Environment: real
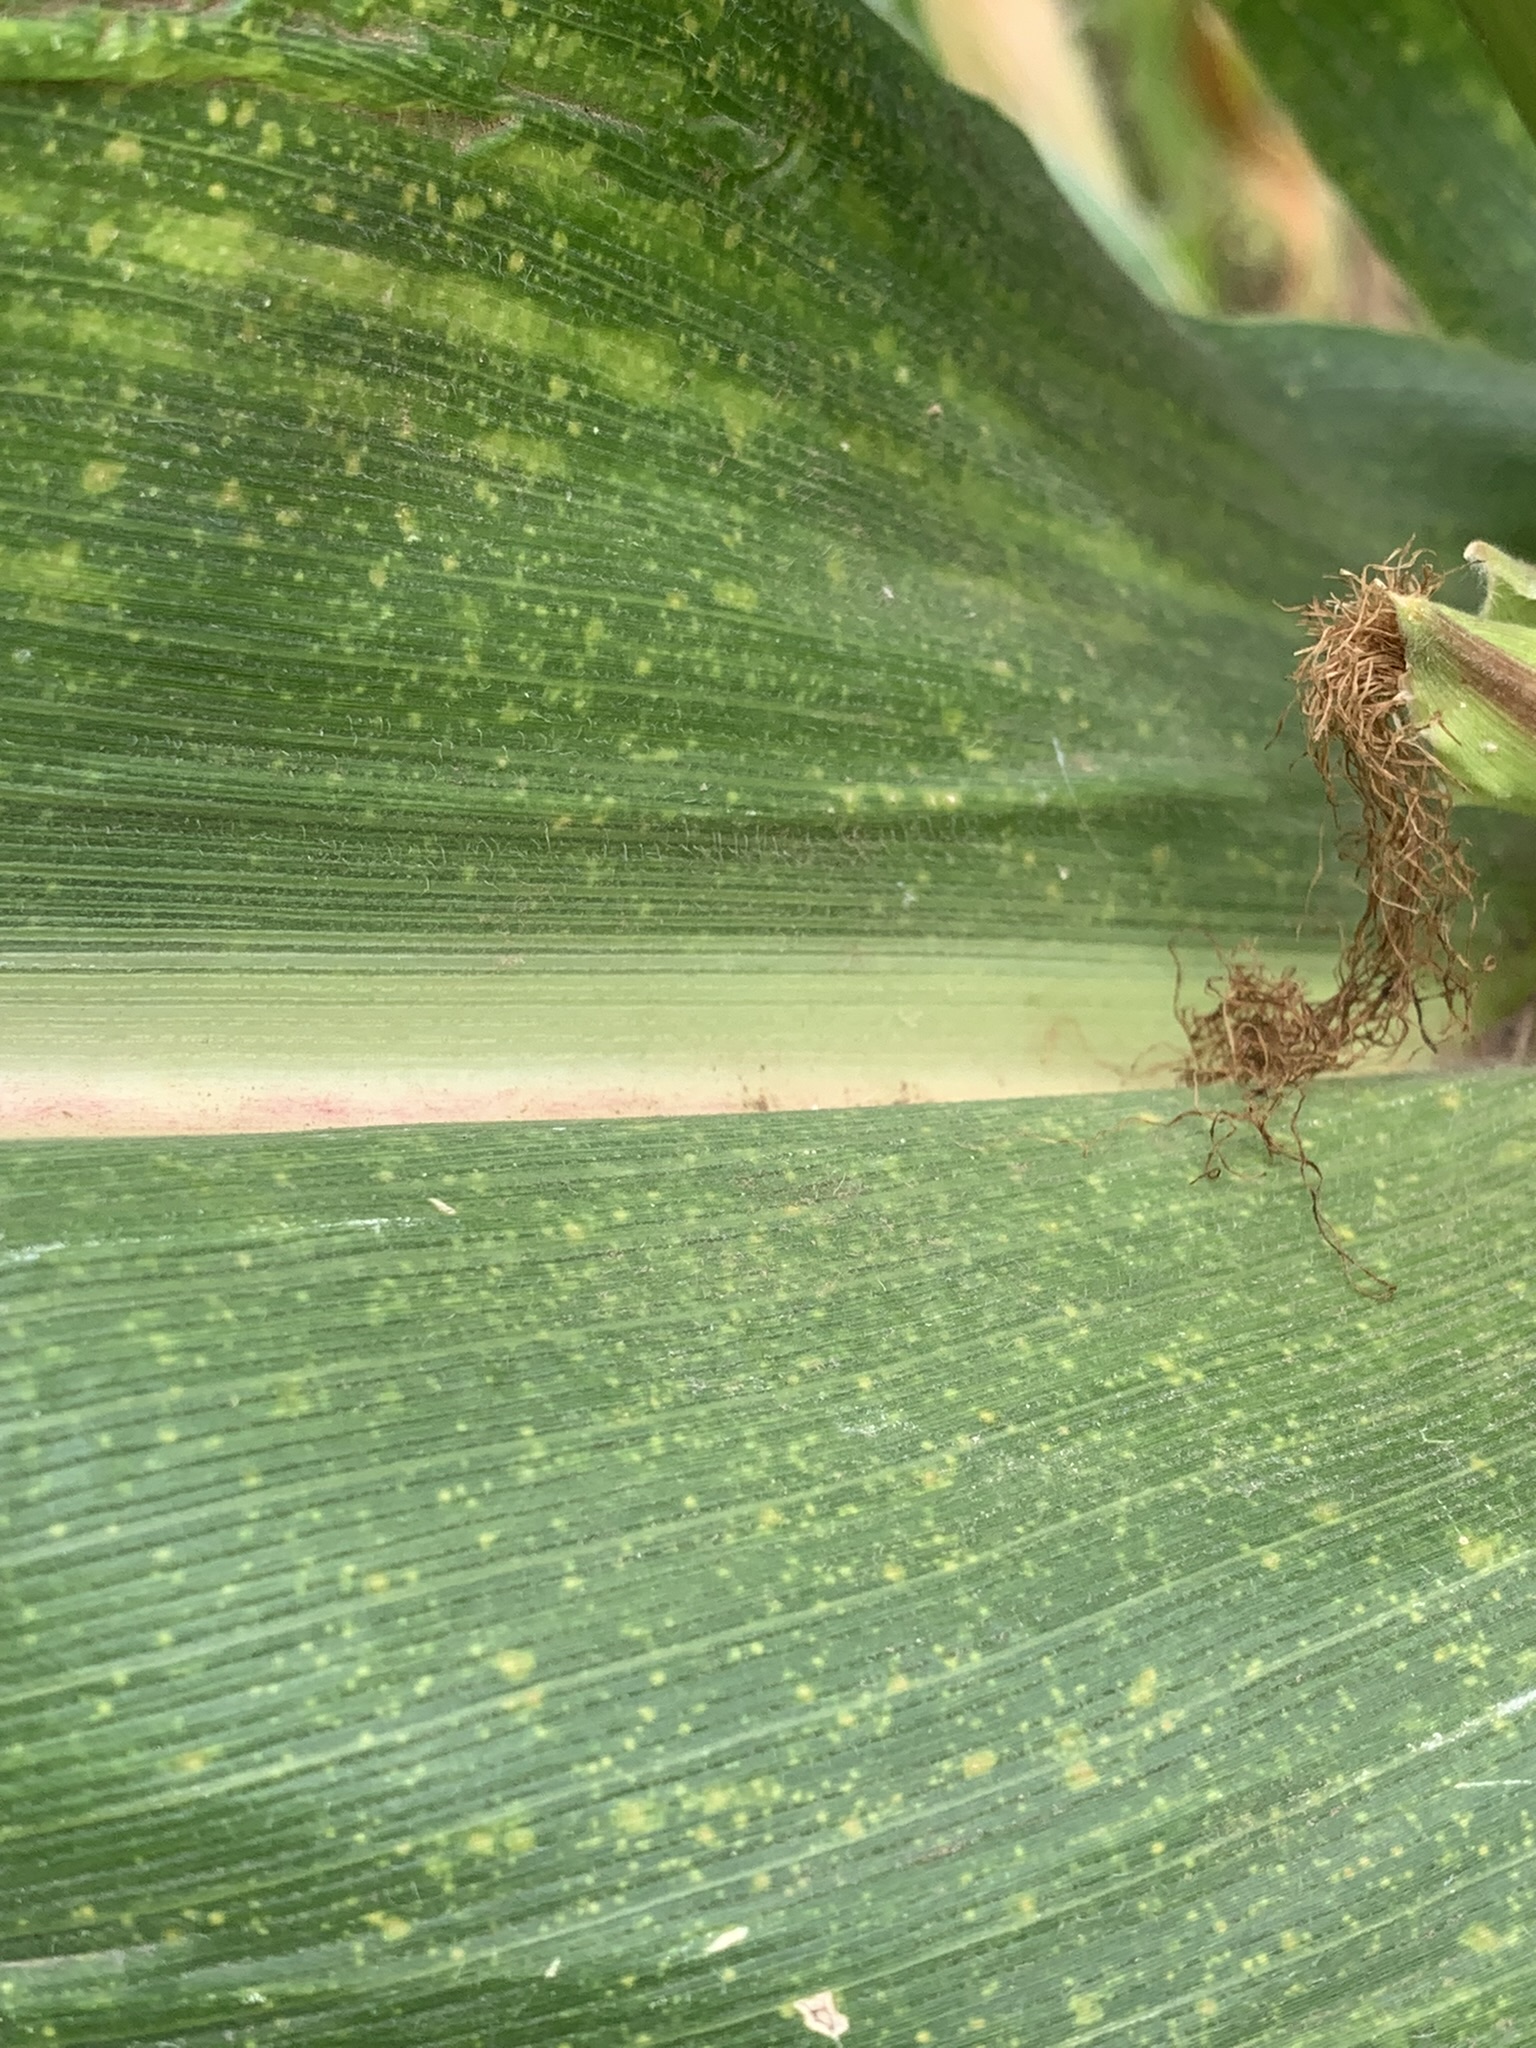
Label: lethal_necrosis